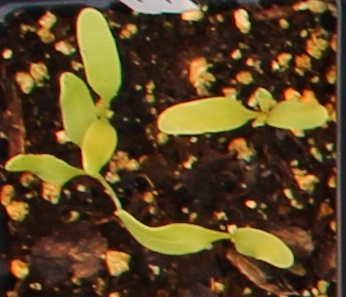
Label: Sugar beet